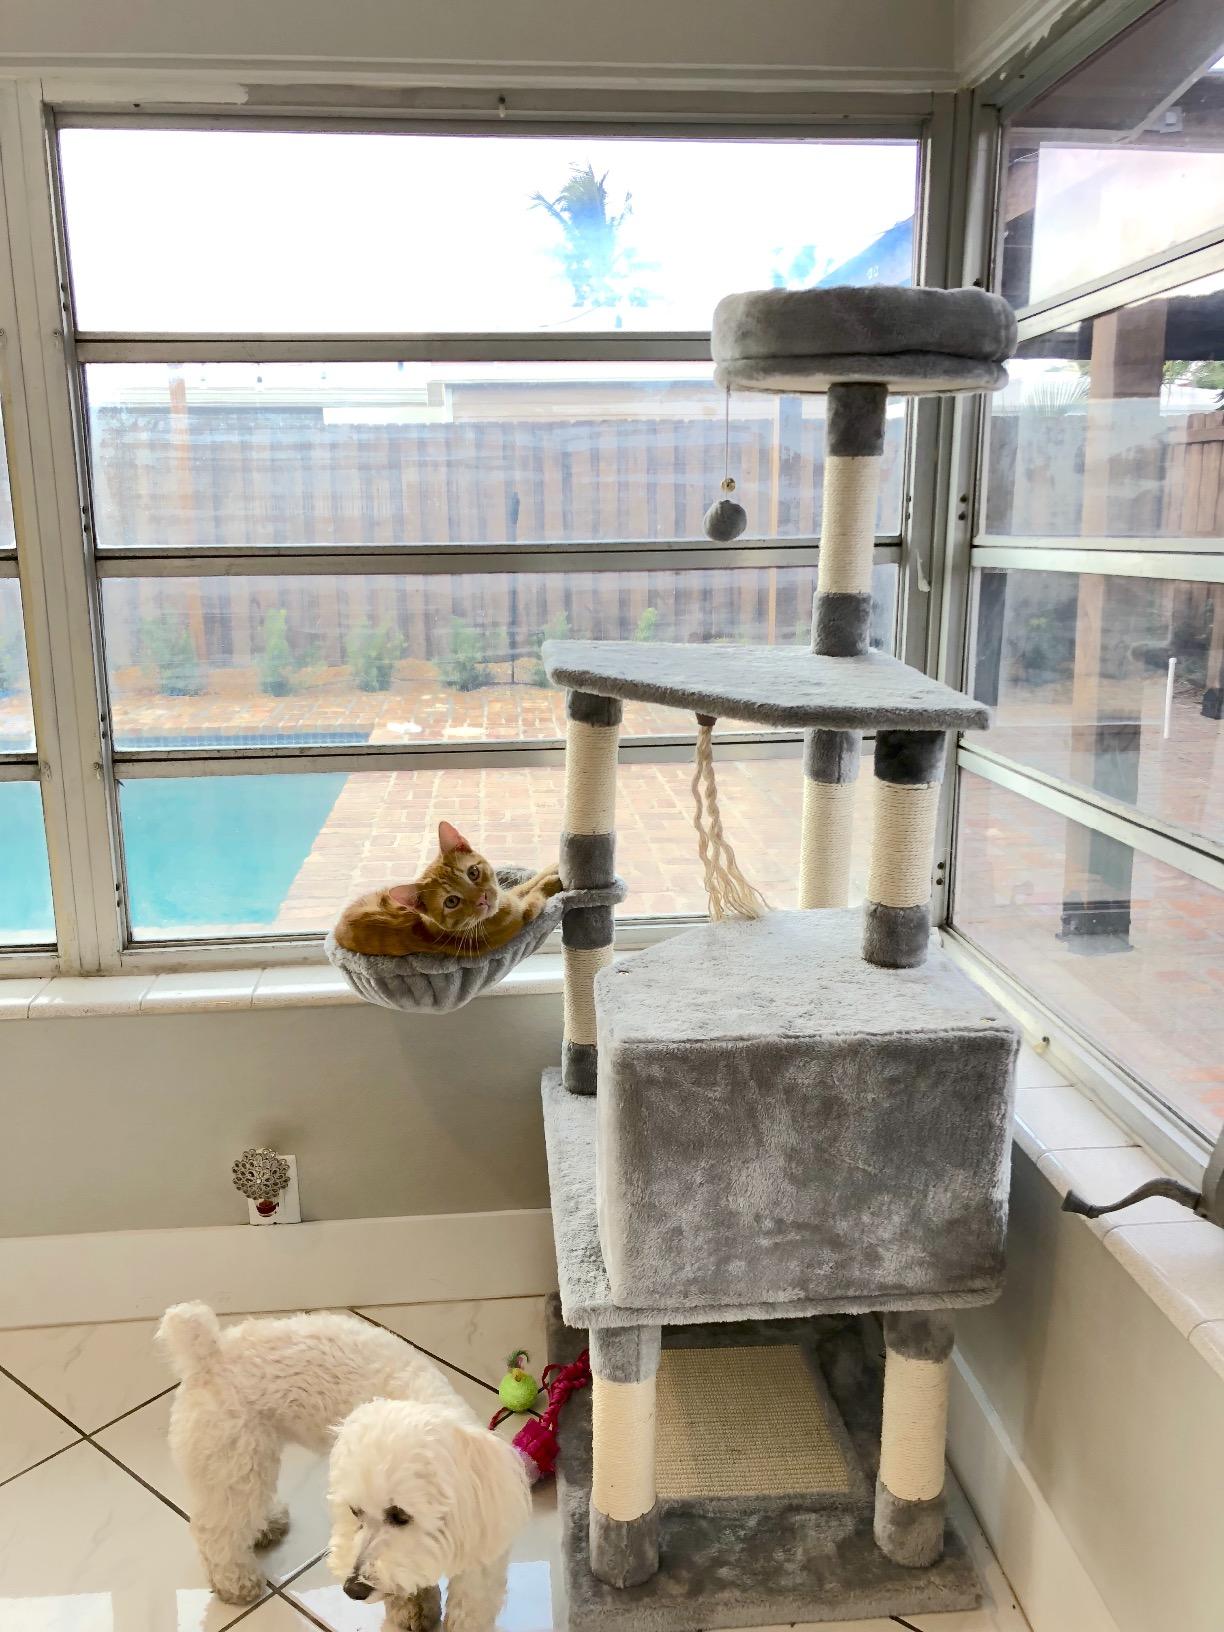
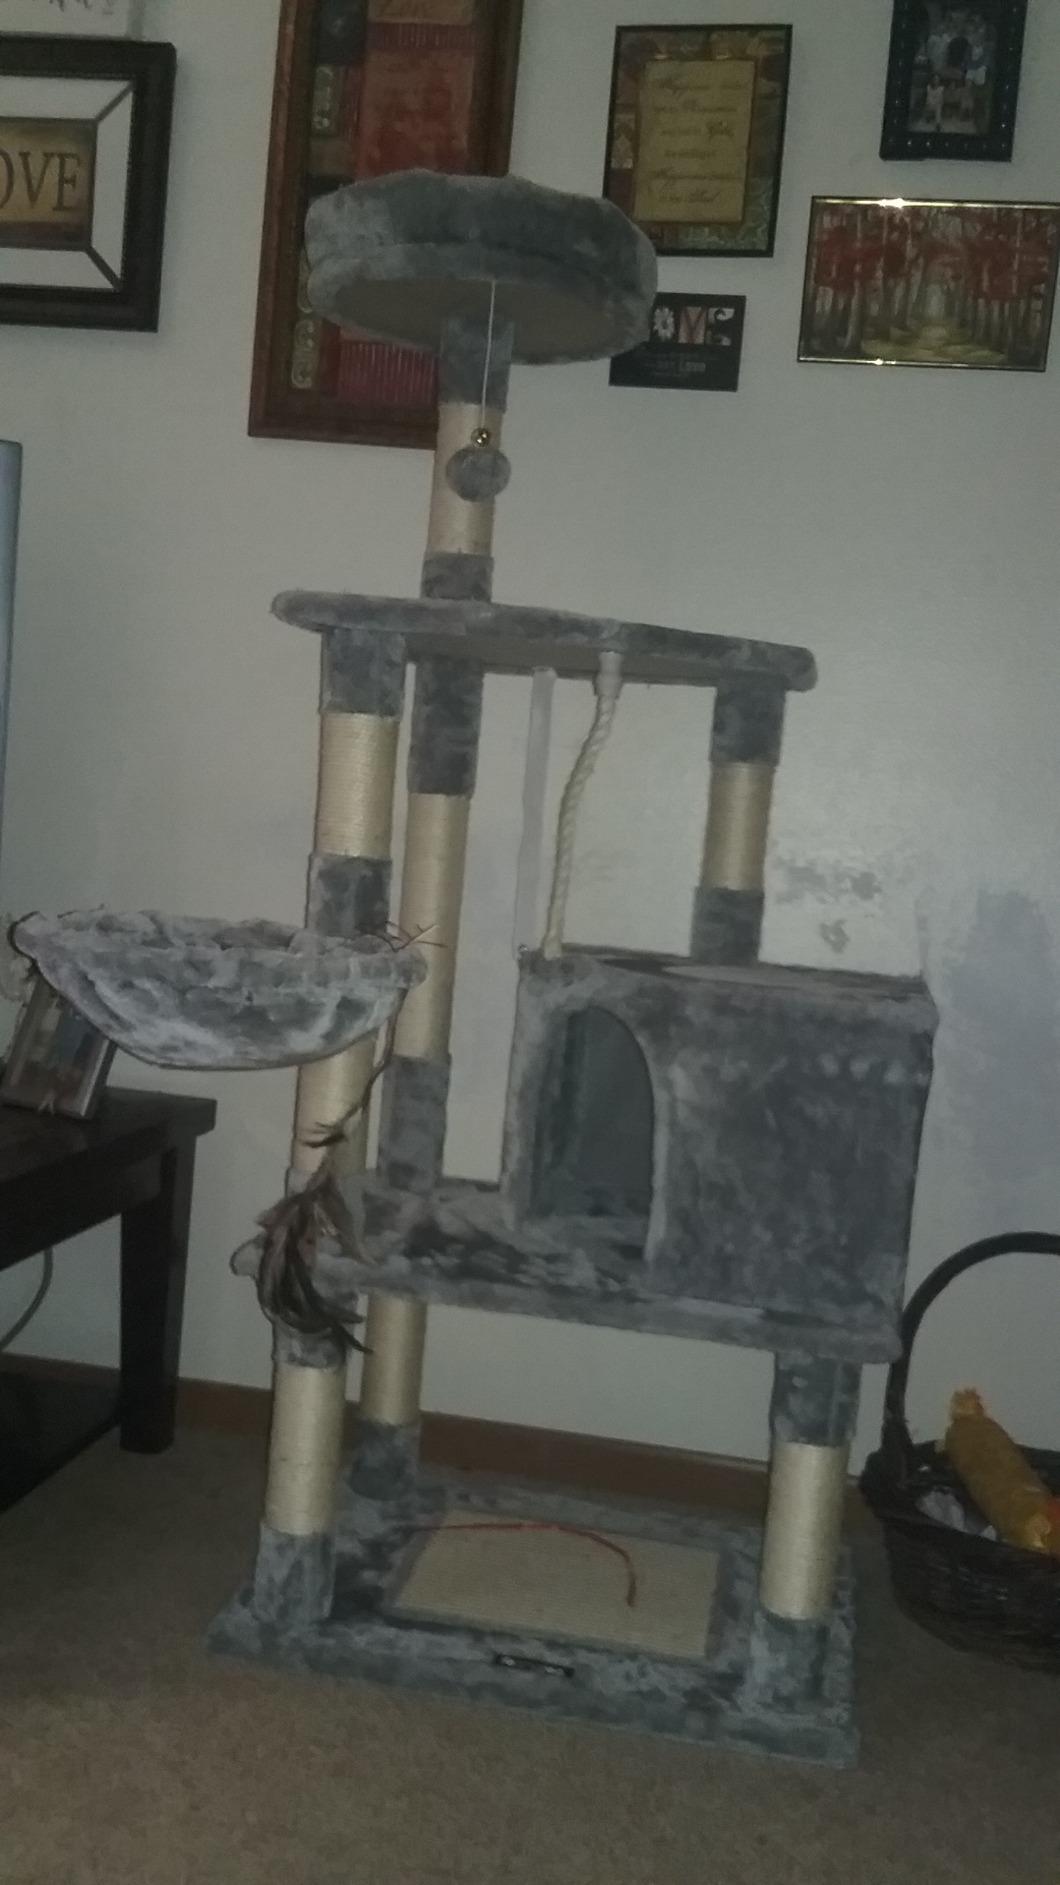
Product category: items_cat tree
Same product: yes